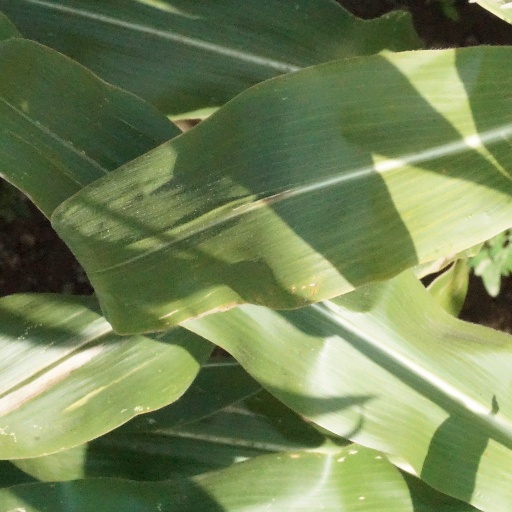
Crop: maize; corn